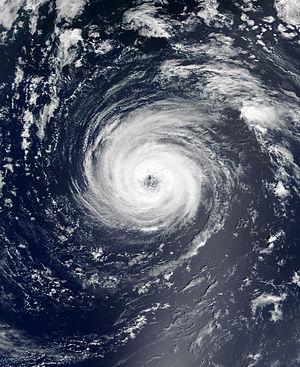
La saison cyclonique 2000 dans l'océan Atlantique nord commence officiellement le 1ᵉʳ juin 2000 et se finit le 30 novembre. Ces dates conventionnelles délimitent la période durant laquelle il est le plus probable qu'un cyclone tropicale se forme.